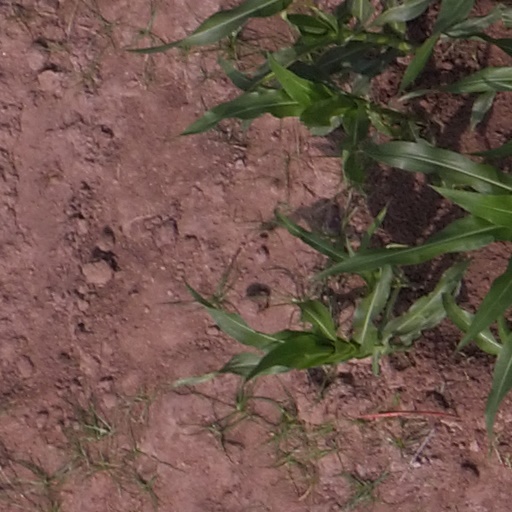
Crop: maize; corn